Prince Xavier of Bourbon-Parma

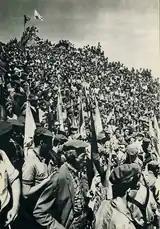
Montejurra, 1960s

In the late 1950s Don Javier firmly abandoned any discussion of reconciliation with the Alfonsinos. He instructed that harsh measures be taken against those who approached them. However, he remained respectful towards Don Juan and avoided open challenge, He also stopped short of explicitly claiming the kingly title. He supported Valiente – his position gradually reinforced formally up to the new "Jefe Delegado" in 1958–1960 – in attempts to eradicate internal forces of rebellion against collaboration, and to combat new openly secessionist groups. Though 20 years earlier he expelled from the "Comunión" those who had accepted seats in Francoist structures, at the beginning of the sixties Don Javier viewed the appointment of five Carlists to the Cortes as the success of the collaborationist policy, especially because the Franco regime permitted new Carlist legal outposts, and the movement participated openly in the public discourse.